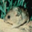
Label: mouse